Collier County, Florida

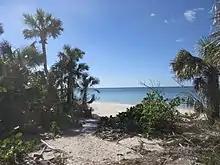
Barefoot Beach Preserve, a Collier County park

Collier is located in the center of Florida's invasive snake epidemic. A three-month effort at the beginning of 2016 netted over one ton of captured snakes, including a Florida record for the largest male Burmese python, measuring 16 ft and weighing 140 lb.